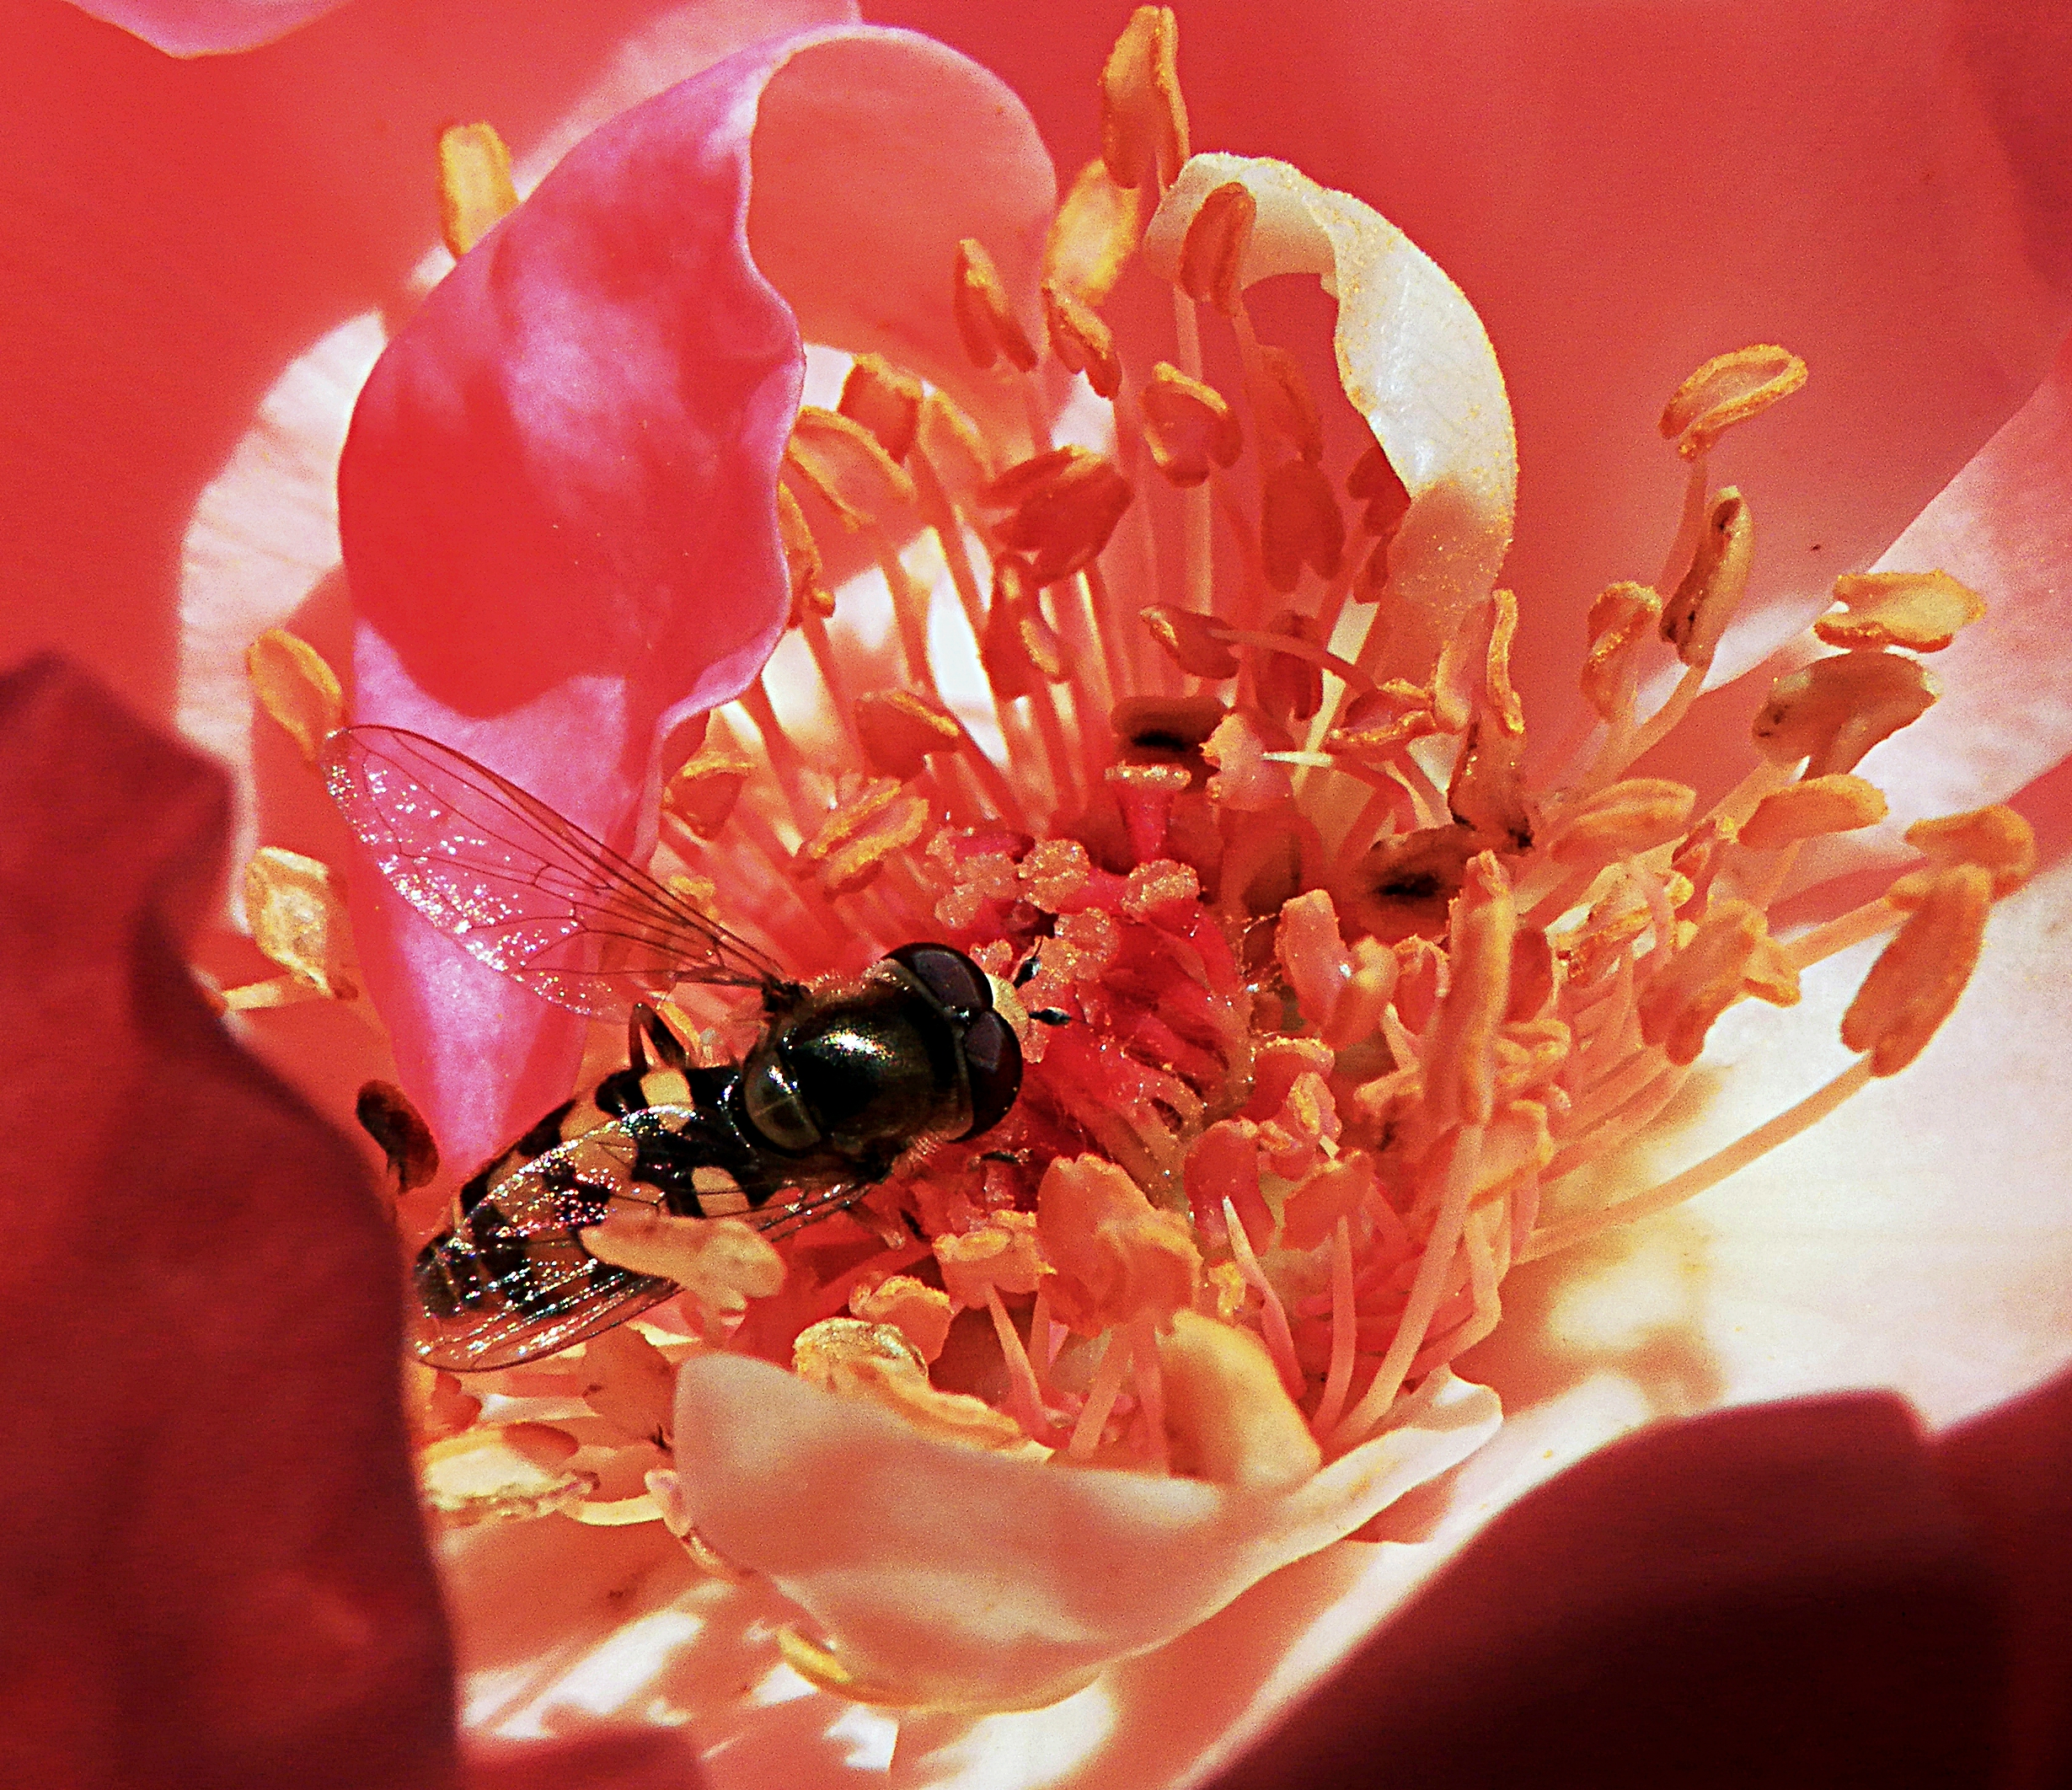
blossom, plant, photography, flower, petal, pollen, red, insect, flora, invertebrate, flowers, close up, bee, flores, nectar, ggl1, xovesphoto, gphoto, macro photography, flowering plant, honey bee, land plant, membrane winged insect